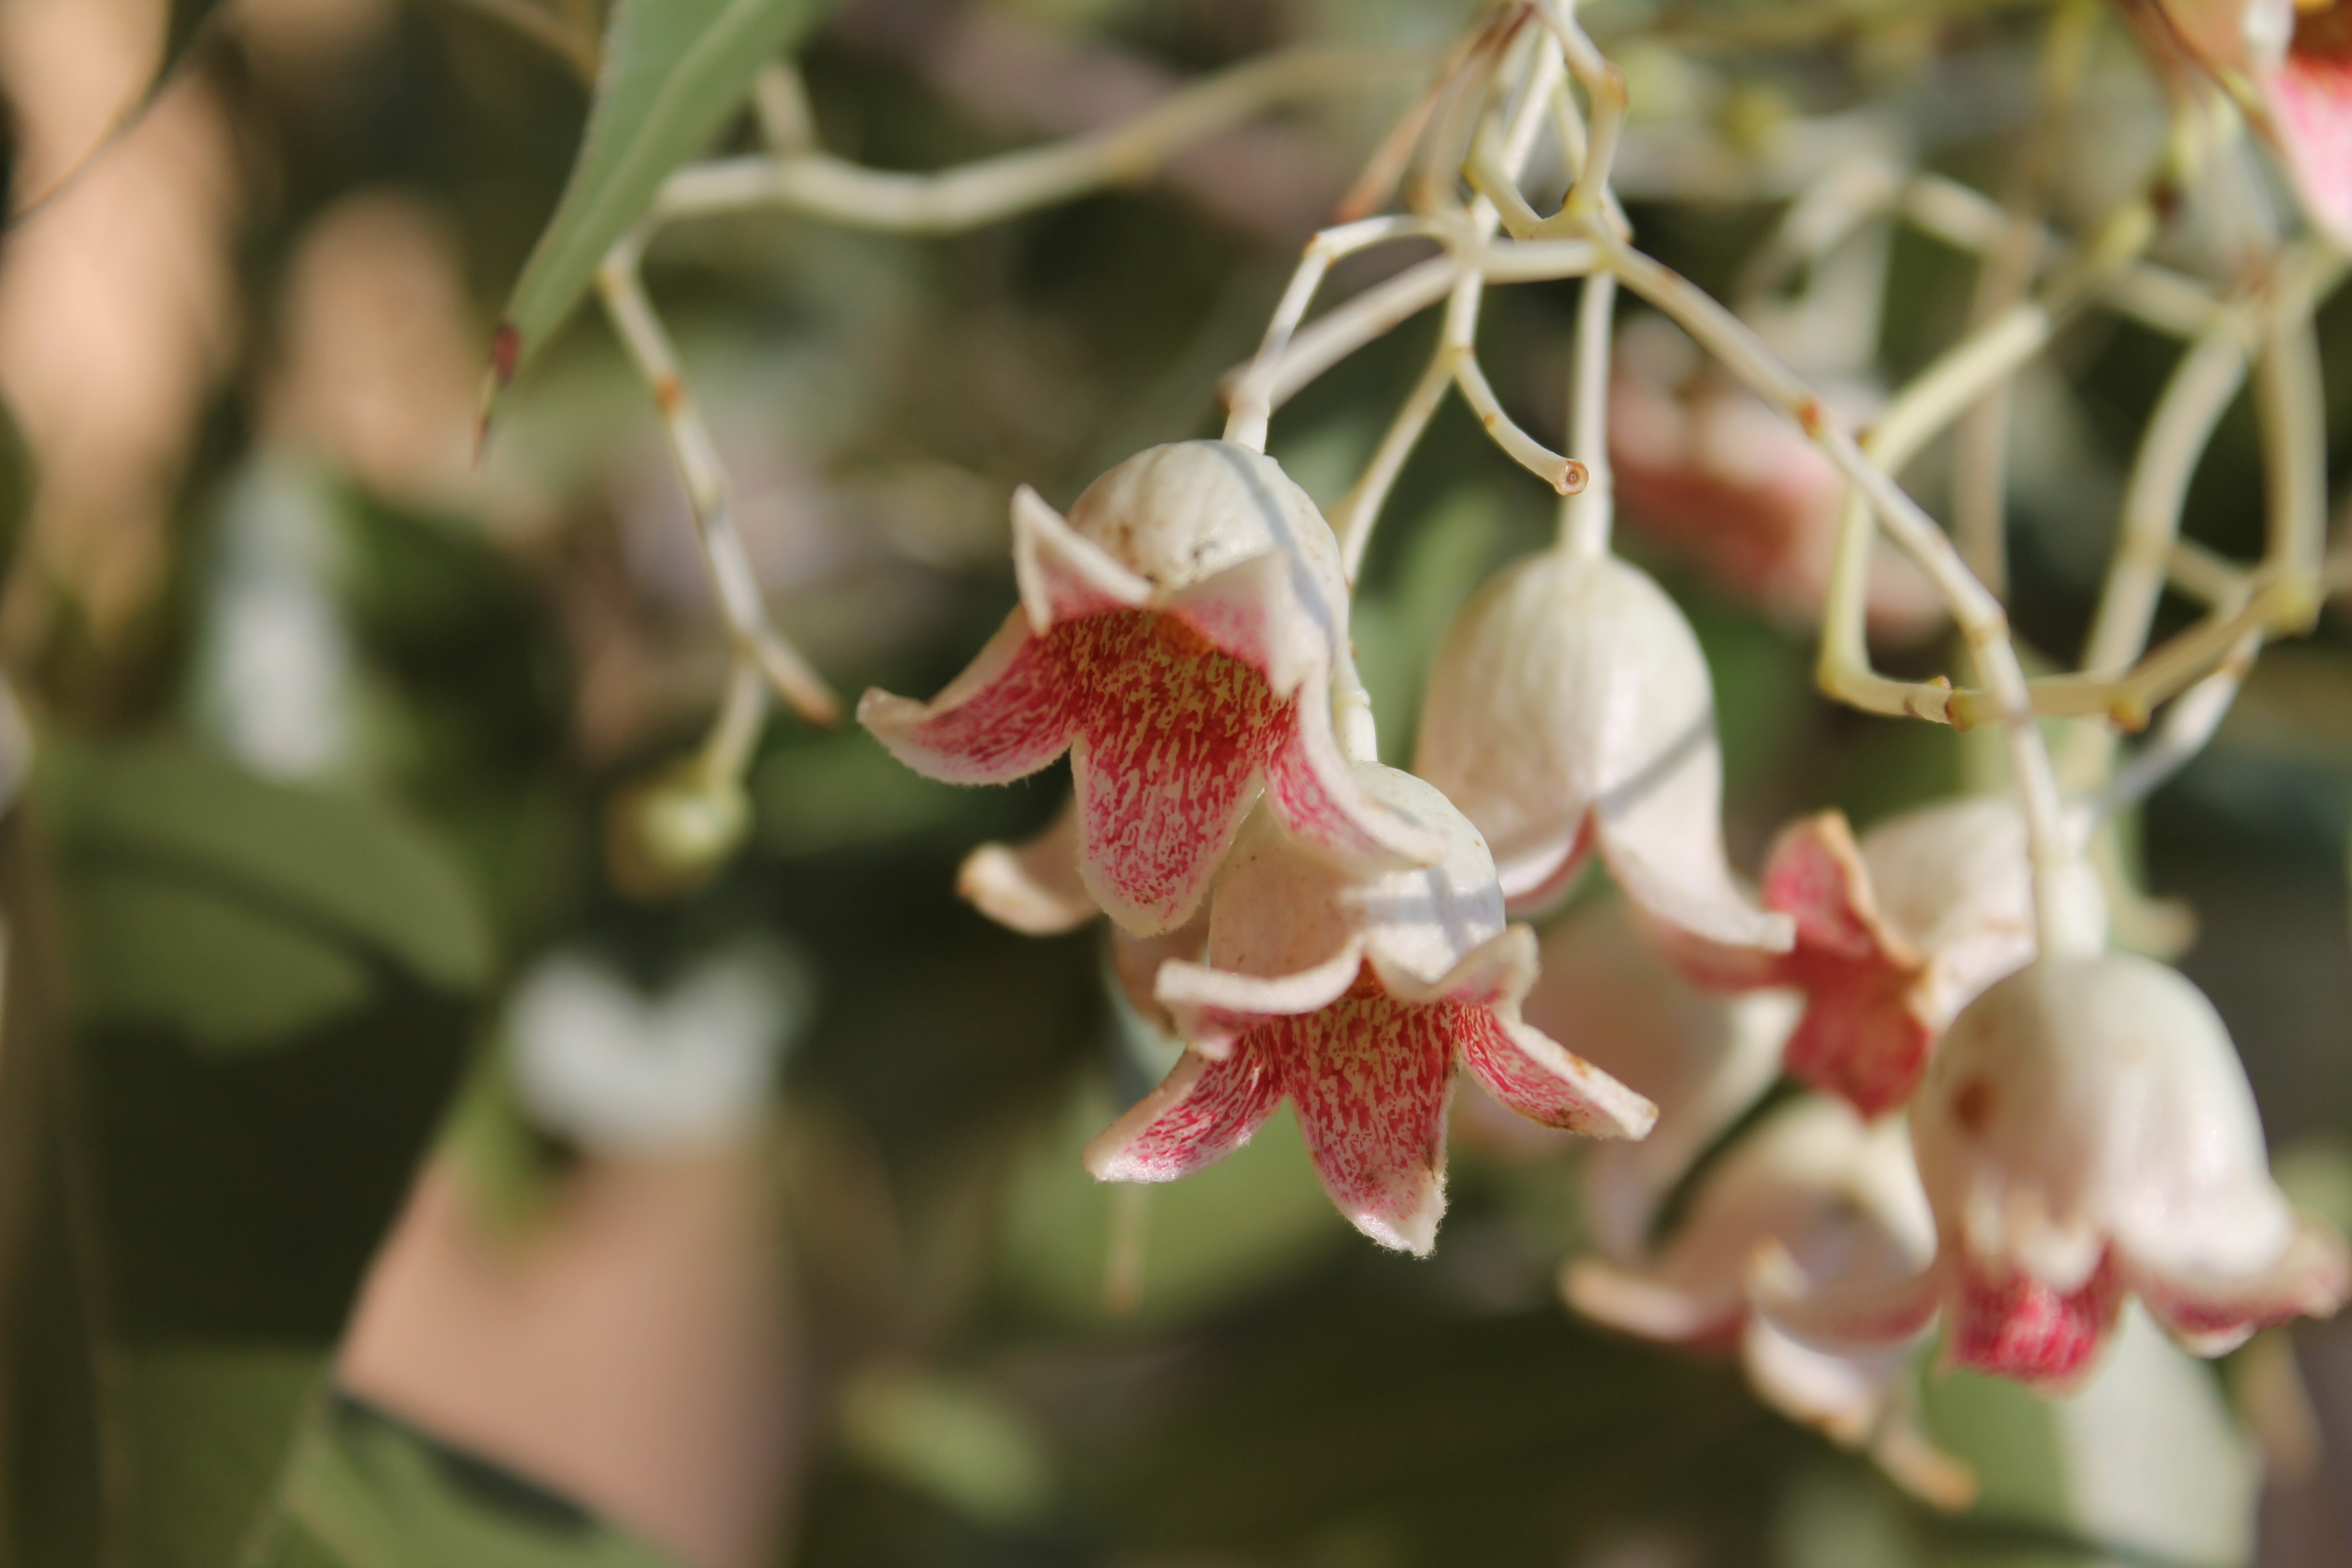
blossom, plant, flower, petal, botany, flora, wildflower, shrub, macro photography, flowering plant, bottle tree, bell flowers, brachychiton populneus, land plant